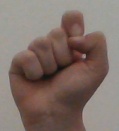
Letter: fa